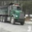
Label: truck